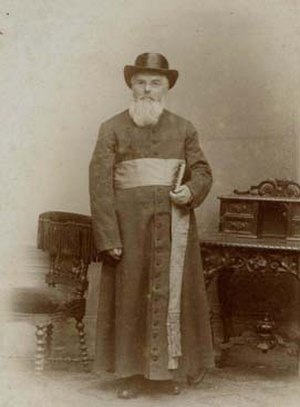
Johann Martin Schleyer
Johann Martin Schleyer var en tysk romersk-katolsk præst, kendt som skaberen af kunstsproget volapük.